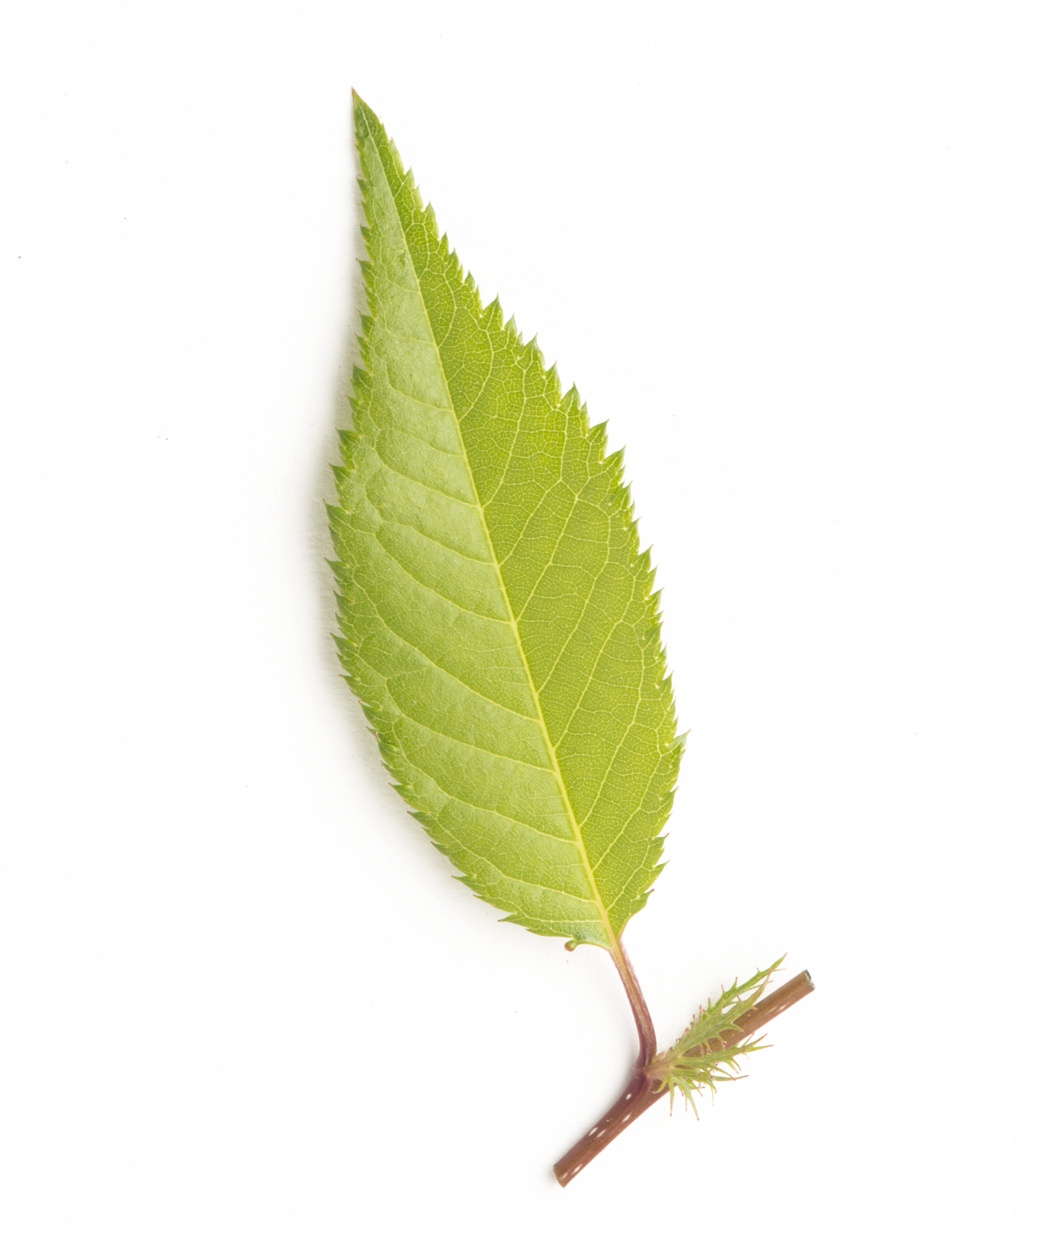
Labels: Cherry leaf